Echinodon

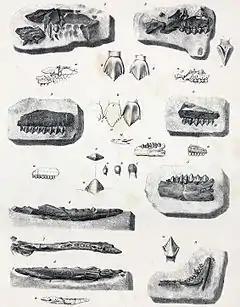
Teeth and jaw fragments referred to "Echinodon", NHMUK 48209 to 48215

Multiple specimens of jaw bones were discovered by Samuel Beckles high on a cliff in Durdlestone Bay on the Isle of Purbeck in southern England. These fossils, including many teeth as well as maxilla and dentary bones of the upper and lower jaws, were found alongside shells and plant fossils in the Purbeck Beds. These were first described in a monograph published in 1861 written by Sir Richard Owen, a British palaeontologist who also described fossils of "Iguanodon" and "Megalosaurus". Owen gave the name "Echinodon becklesii" for the fossils, which he considered to be part of the lizard clade Lacertilia. While the specific name honoured Beckles for his discovery of the fossils and allowing Owen to study his collection of Purbeck fossils, the generic name was derived from the Ancient Greek , 'hedgehog', and , 'tooth', which Owen combined as "prickly tooth" to describe the anatomy of the along the sides of the teeth. Owen had corresponded with British palaeontologist Hugh Falconer, who had suggested the name "Sauraechinodon", but as the shortened form "Echinodon" was not preoccupied, Owen chose to use the abbreviated form as the name for his new animal. Falconer issued a correction in 1861, specifying that he proposed the name "Sauraechmodon" instead of "Sauraechinodon".